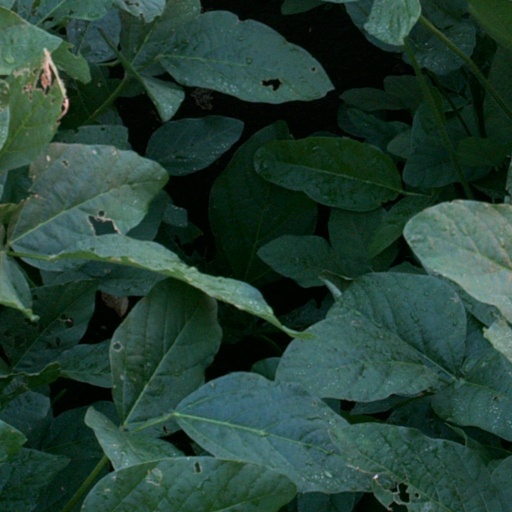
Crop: soybean